Poverty in the Democratic Republic of the Congo

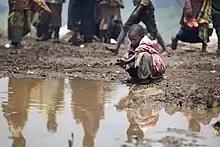
A small girl washes her hands in a puddle near MONUSCO base in Kitshanga after heavy fighting broke between APCLS and FARDC, it is estimated that 5000 peoples were displaced and at least 90 were killed, 7 March 2013.

Instability from years of wars and political upheaval is one of the most significant causes of poverty in the Democratic Republic of the Congo (DRC), while poverty and youth unemployment has ignited conflicts. The DRC is home to raw mineral ores worth an estimated US$24 trillion, which has been the driving force for one of the worlds most devastating conflicts since World War II. The war over raw materials in the Congo kills an estimated 10,000 civilians a month. The precious metals mined in the Congo are used in the manufacturing of smartphones, lightbulbs, computers, and jewelry. The corruption in the mining industry has become a lucrative trade for militia groups who, before 2010, generated yearly revenues estimated around $185 million indirectly from foreign investors. Although the passage of the Dodd–Frank Act in the US substantially reduced the market for illegal minerals, and the majority of mines are now under civilian control, militia groups continue to fund themselves from gold mining. Foreign companies investing in the armed groups that control mineral resources has resulted in the loss of over $1 billion in tax revenue. In addition, the Congolese government's awarding of mining assets to foreign countries at one-sixth their value have cost the Congolese people about $1.35 billion.